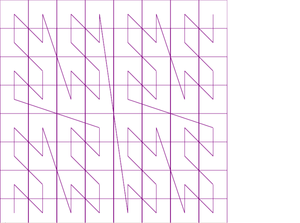
Courbe de Lebesgue pour n=3
En mathématiques, et plus précisément en géométrie, la courbe de Lebesgue a été étudiée par le mathématicien français Henri Lebesgue en 1904. Elle consiste en une courbe continue, de l'intervalle [0, 1] dans le carré et qui remplit entièrement le carré. Elle constitue donc une courbe de remplissage.